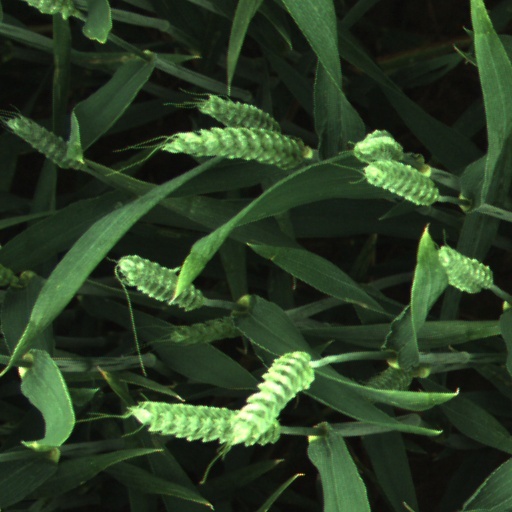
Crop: wheat